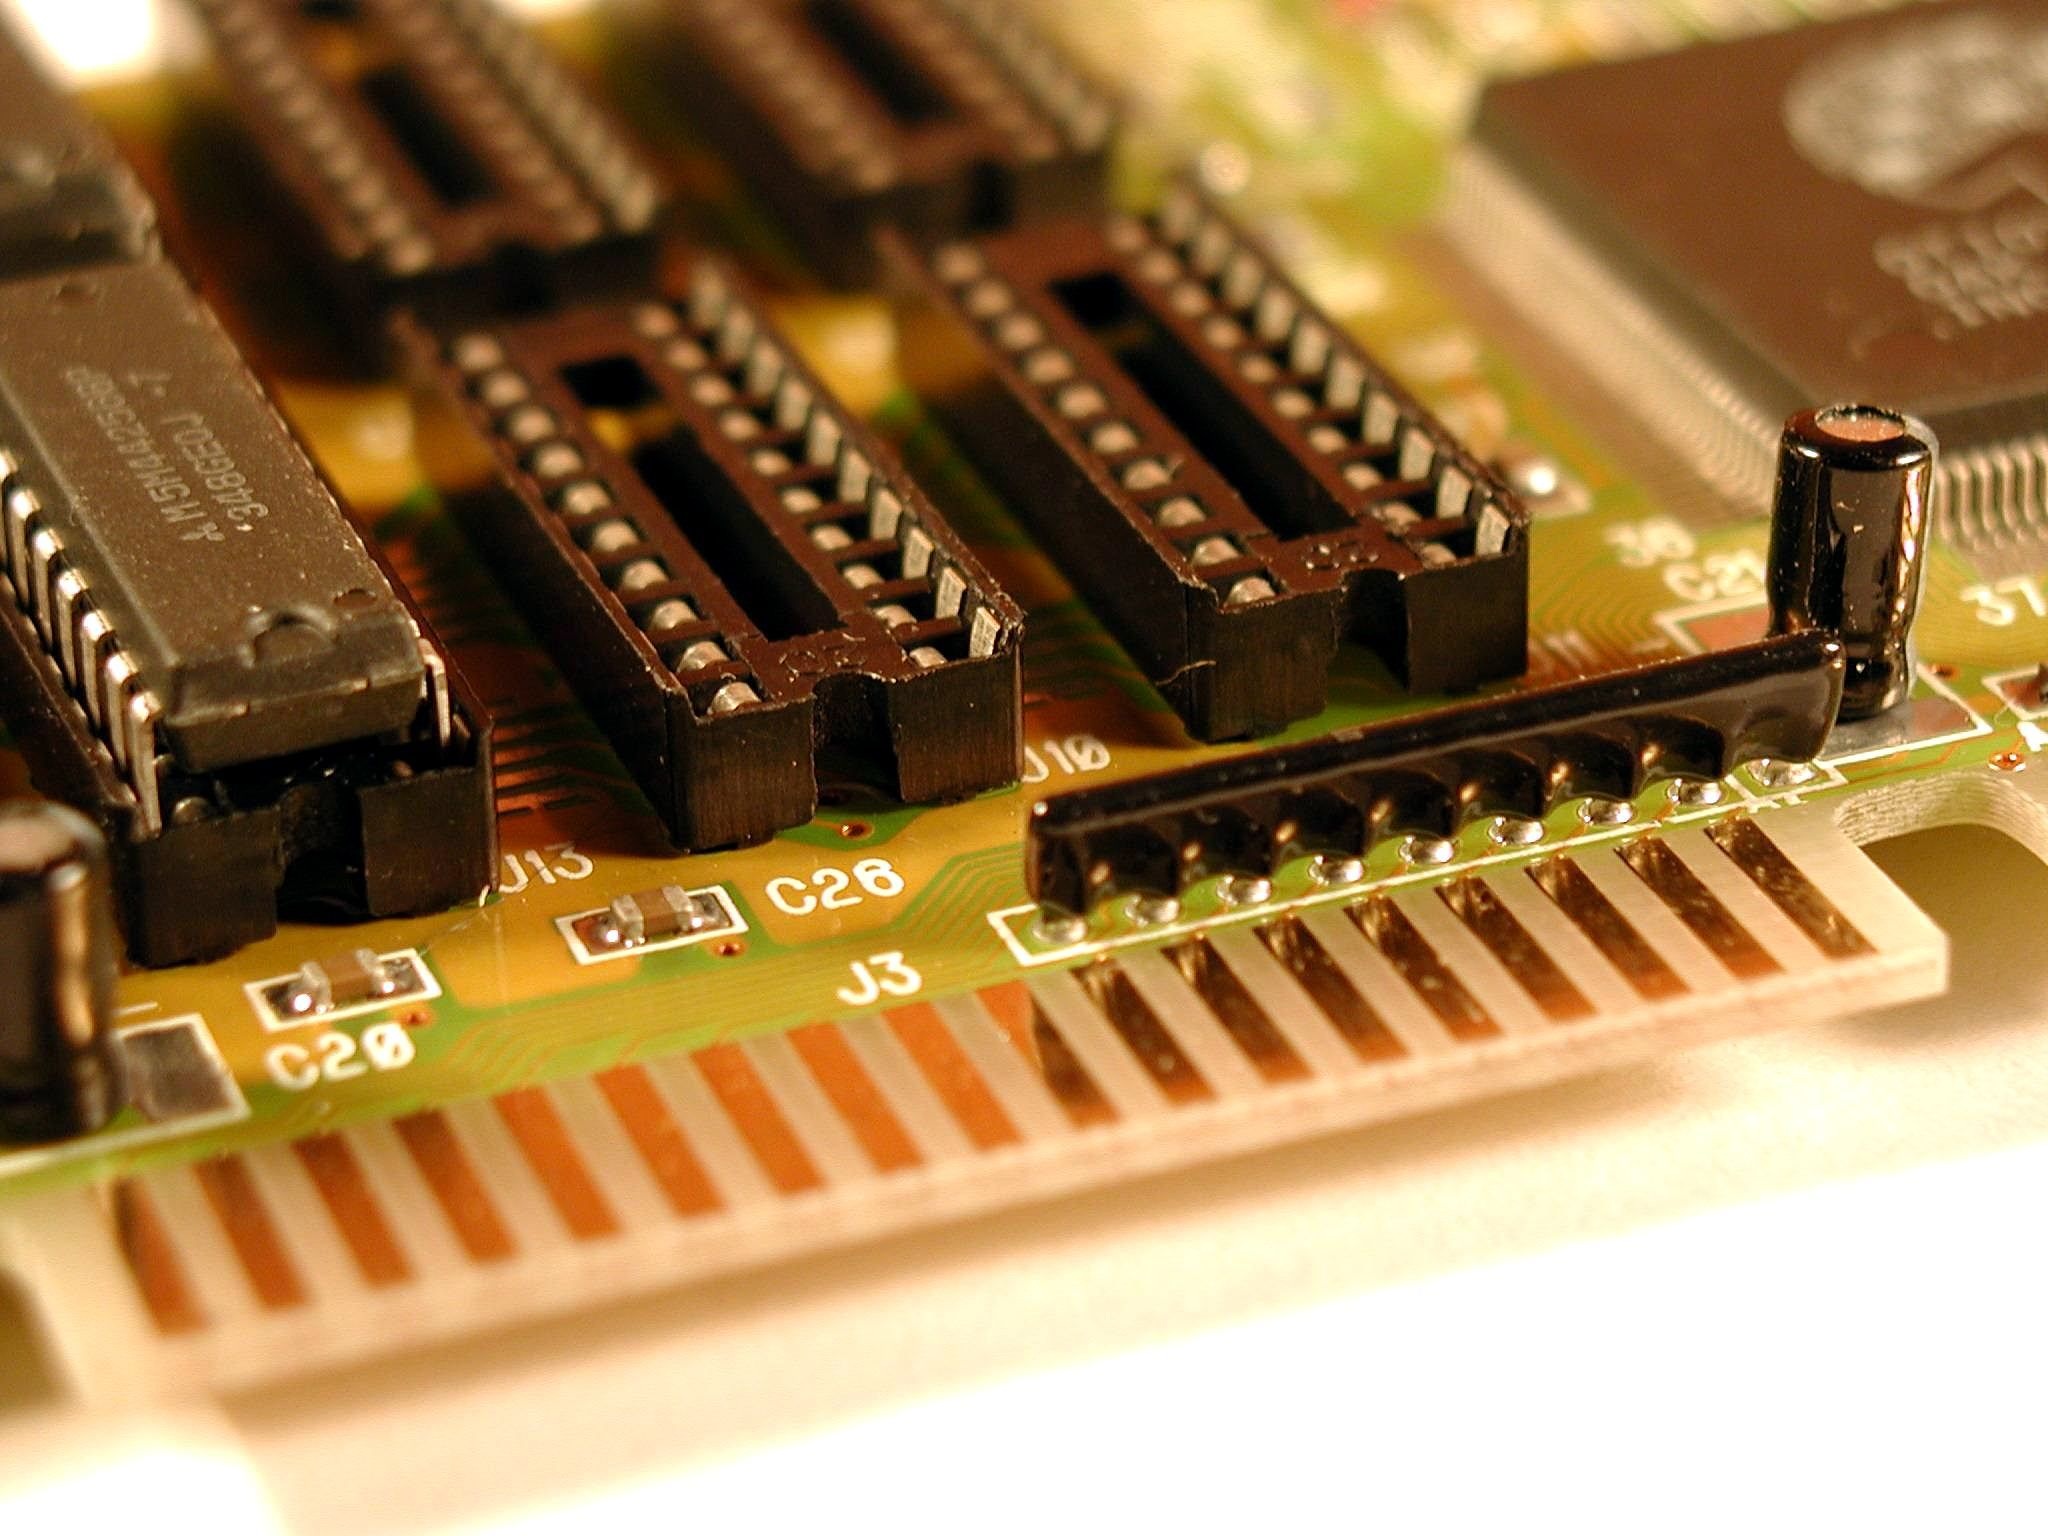
computer, technology, musical instrument, electronics, devices, chips, microcontroller, electronic device, personal computer hardware, network interface controller, sound card, io card, random access memory, mainboard